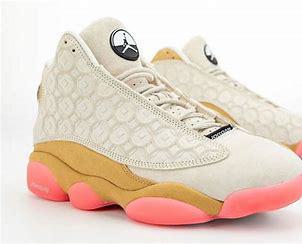
Brand: Jordan
Model: 13 Retro